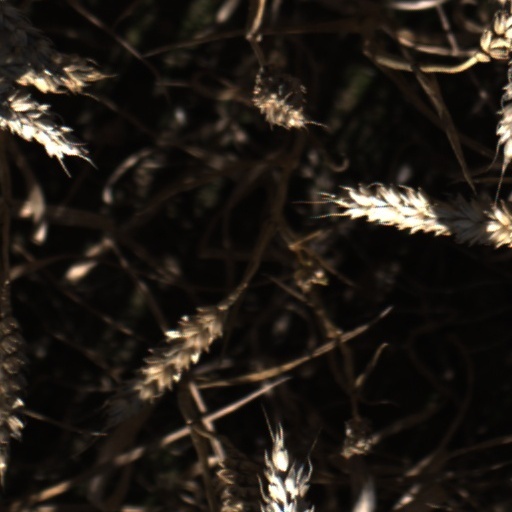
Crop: wheat